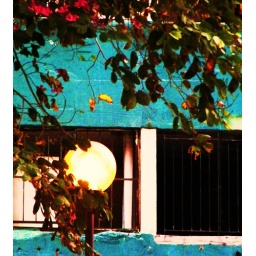
Love the way the lamp was framed by the tree leaves, and the way its constrasting with the dark room.